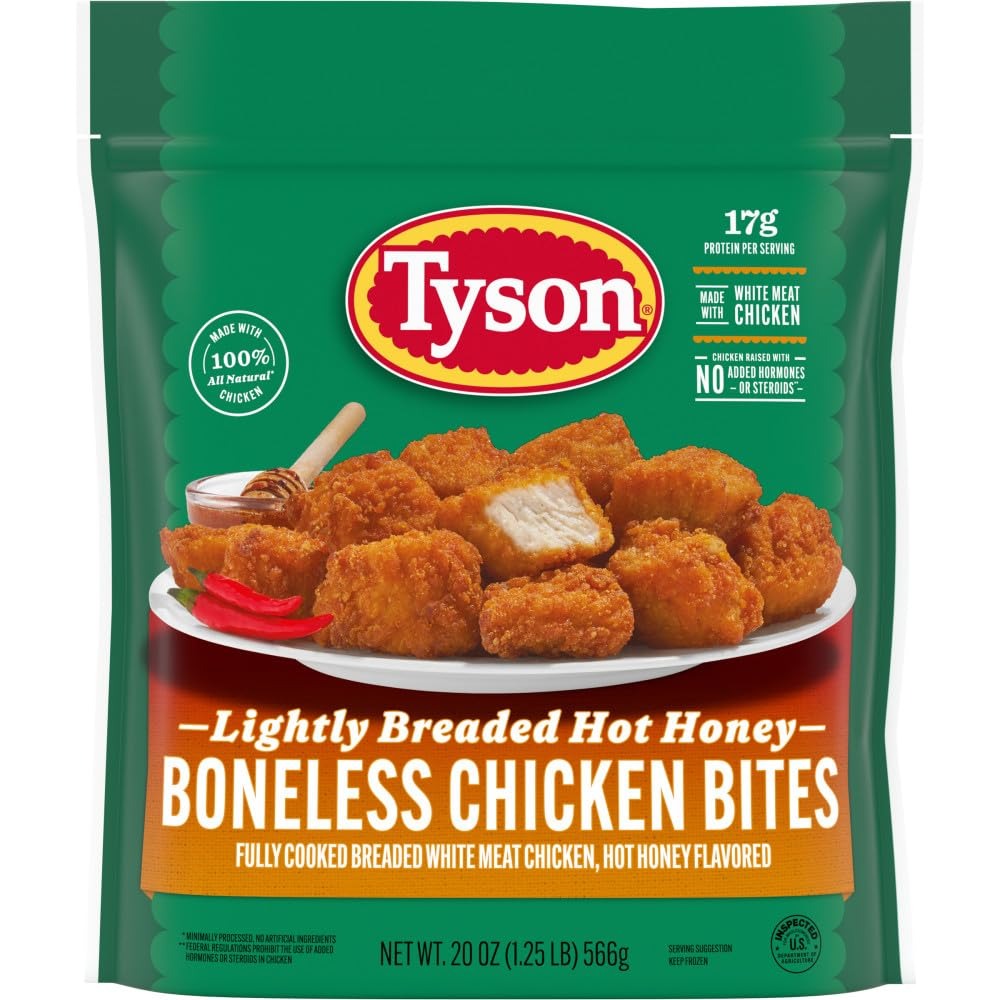
Item Name: Tyson Frozen Lightly Breaded Hot Honey Boneless Chicken Bites, 20 Oz
Bullet Point 1: One 20 oz Tyson Frozen Lightly Breaded Hot Honey Boneless Chicken Bites
Bullet Point 2: Made with white meat chicken
Bullet Point 3: 17g of protein per serving
Bullet Point 4: Prepare in air fryer, oven or microwave
Bullet Point 5: No added hormones or steroids**
Bullet Point 6: Made with 100% all natural* chicken
Bullet Point 7: Your ultimate snack, part of a meal and secret ingredient
Bullet Point 8: Fully cooked breaded white meat chicken with hot honey flavor
Value: 20.0
Unit: Ounce

Price: 9.84